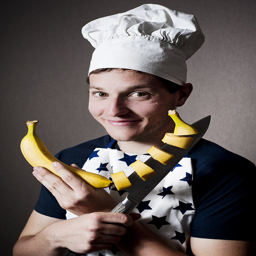
a person that is holding some kind of banana
man is a hers hat holding a cut banana and an intact banana
a person with a banana and a sliced banana
A man holding up a banana and a knife with banana slices stuck to it.
A posting with a chef hat, a banana in one hand and a knife with a sliced banana on it in the other hand.